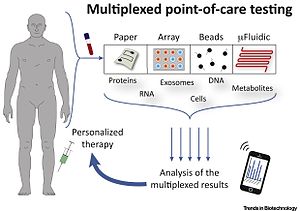
Point-of-care-testning
Flere patientnære tests kombineret i én ('multiplexed', xPOCT). Her eksempler i skemaform. Sådanne kombinerede tests kan være anvendelige til personaliserede terapier eller sygdomsdiagnostik på stedet − 'point-of-care' − i ressourcebegrænsede omgivelser i fremtiden.
Point-of-care testning er en medicinsk diagnostisk test på eller i nærheden af patienten, på plejepunktet − det vil sige tid og sted for behandlingen, patientplejen.